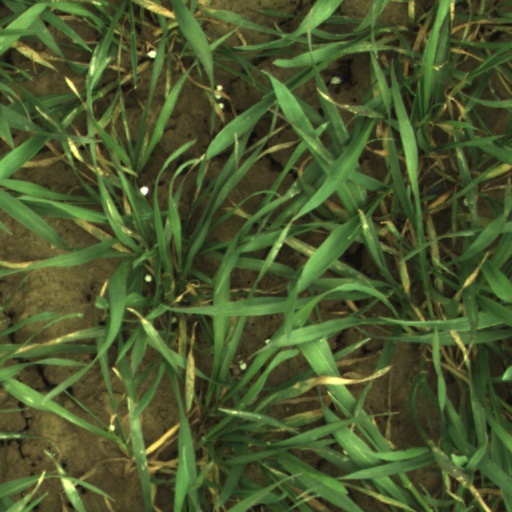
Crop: wheat